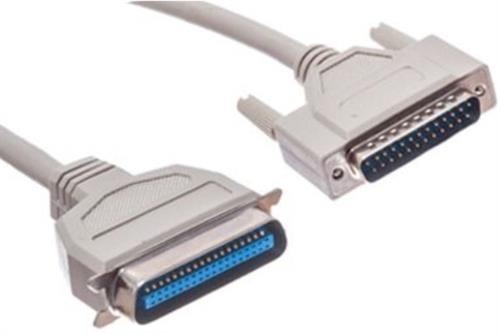
Unique Parallel Printer Cable ; Length 1
UniQue Parallel Printer Cable 1,5 Metre DB25 Male to C36 Male Centronics Bi-directional- Works with IEEE-1284 compliant inkjet, laser, all-in one printers and scanners and other IEEE-1284 compliant peripherals, Retail Box, Limited Lifetime Warranty
Brand: Ink-Net
Category: Electronics > Print, Copy, Scan & Fax > Printer, Copier & Fax Machine Accessories